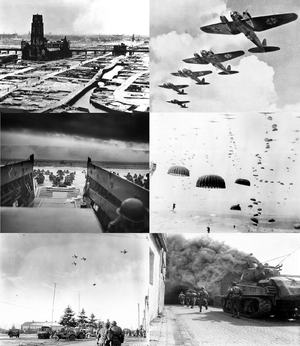
Le terme de front de l'Ouest fait référence au théâtre d'opérations en Europe de l'Ouest pendant la Seconde Guerre mondiale. De septembre 1939 à mars 1945, l'Allemagne nazie va combattre la France et le Royaume-Uni puis les États-Unis et le Canada, les principales nations belligérantes sur ce front. La férocité grandissante de ce conflit provoqua d'énormes destructions et d'immenses pertes militaires et civiles dans l'ouest de l'Europe mais certaines régions où le front s'enlisera connaitront les plus importantes destructions et avec, nouveauté dans l'Histoire, les premiers bombardements aériens massifs de villes.